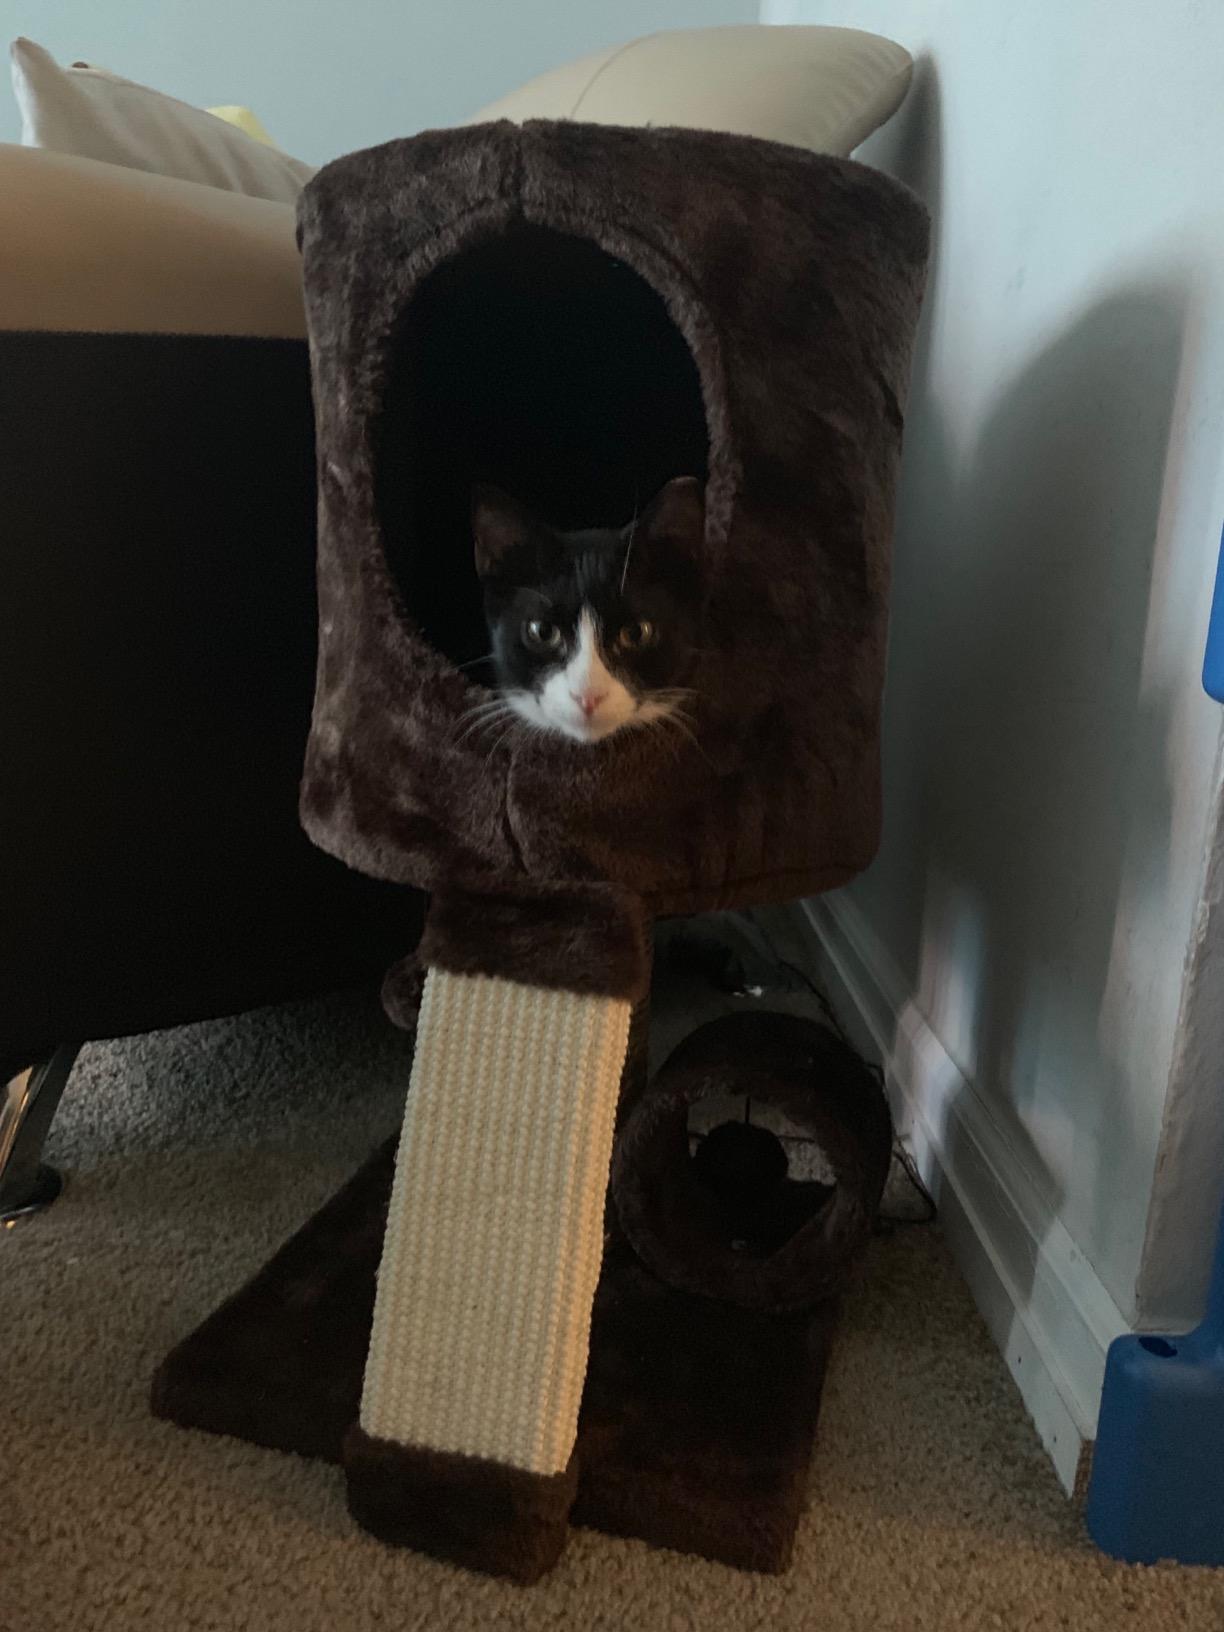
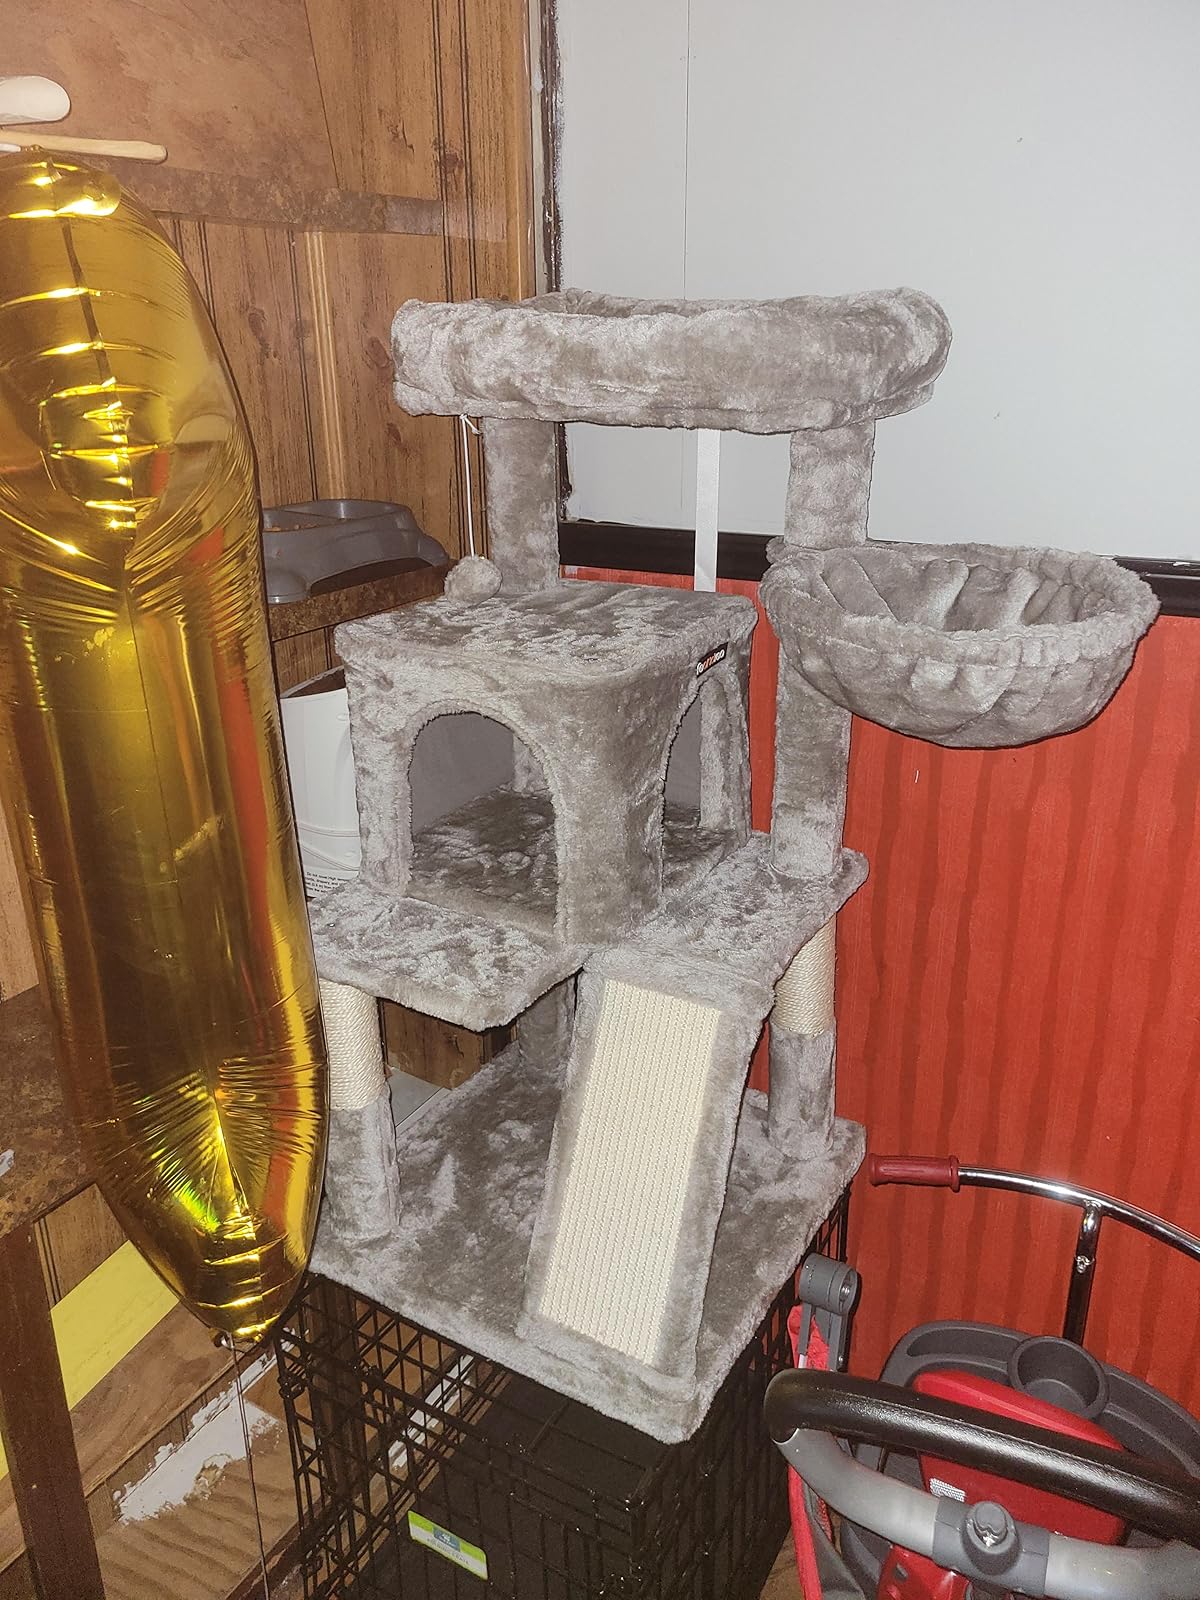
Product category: items_cat tree
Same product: no